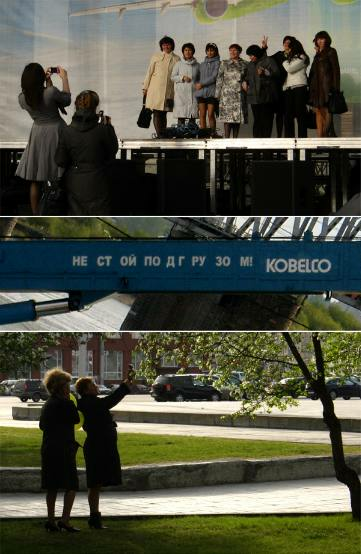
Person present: Yes